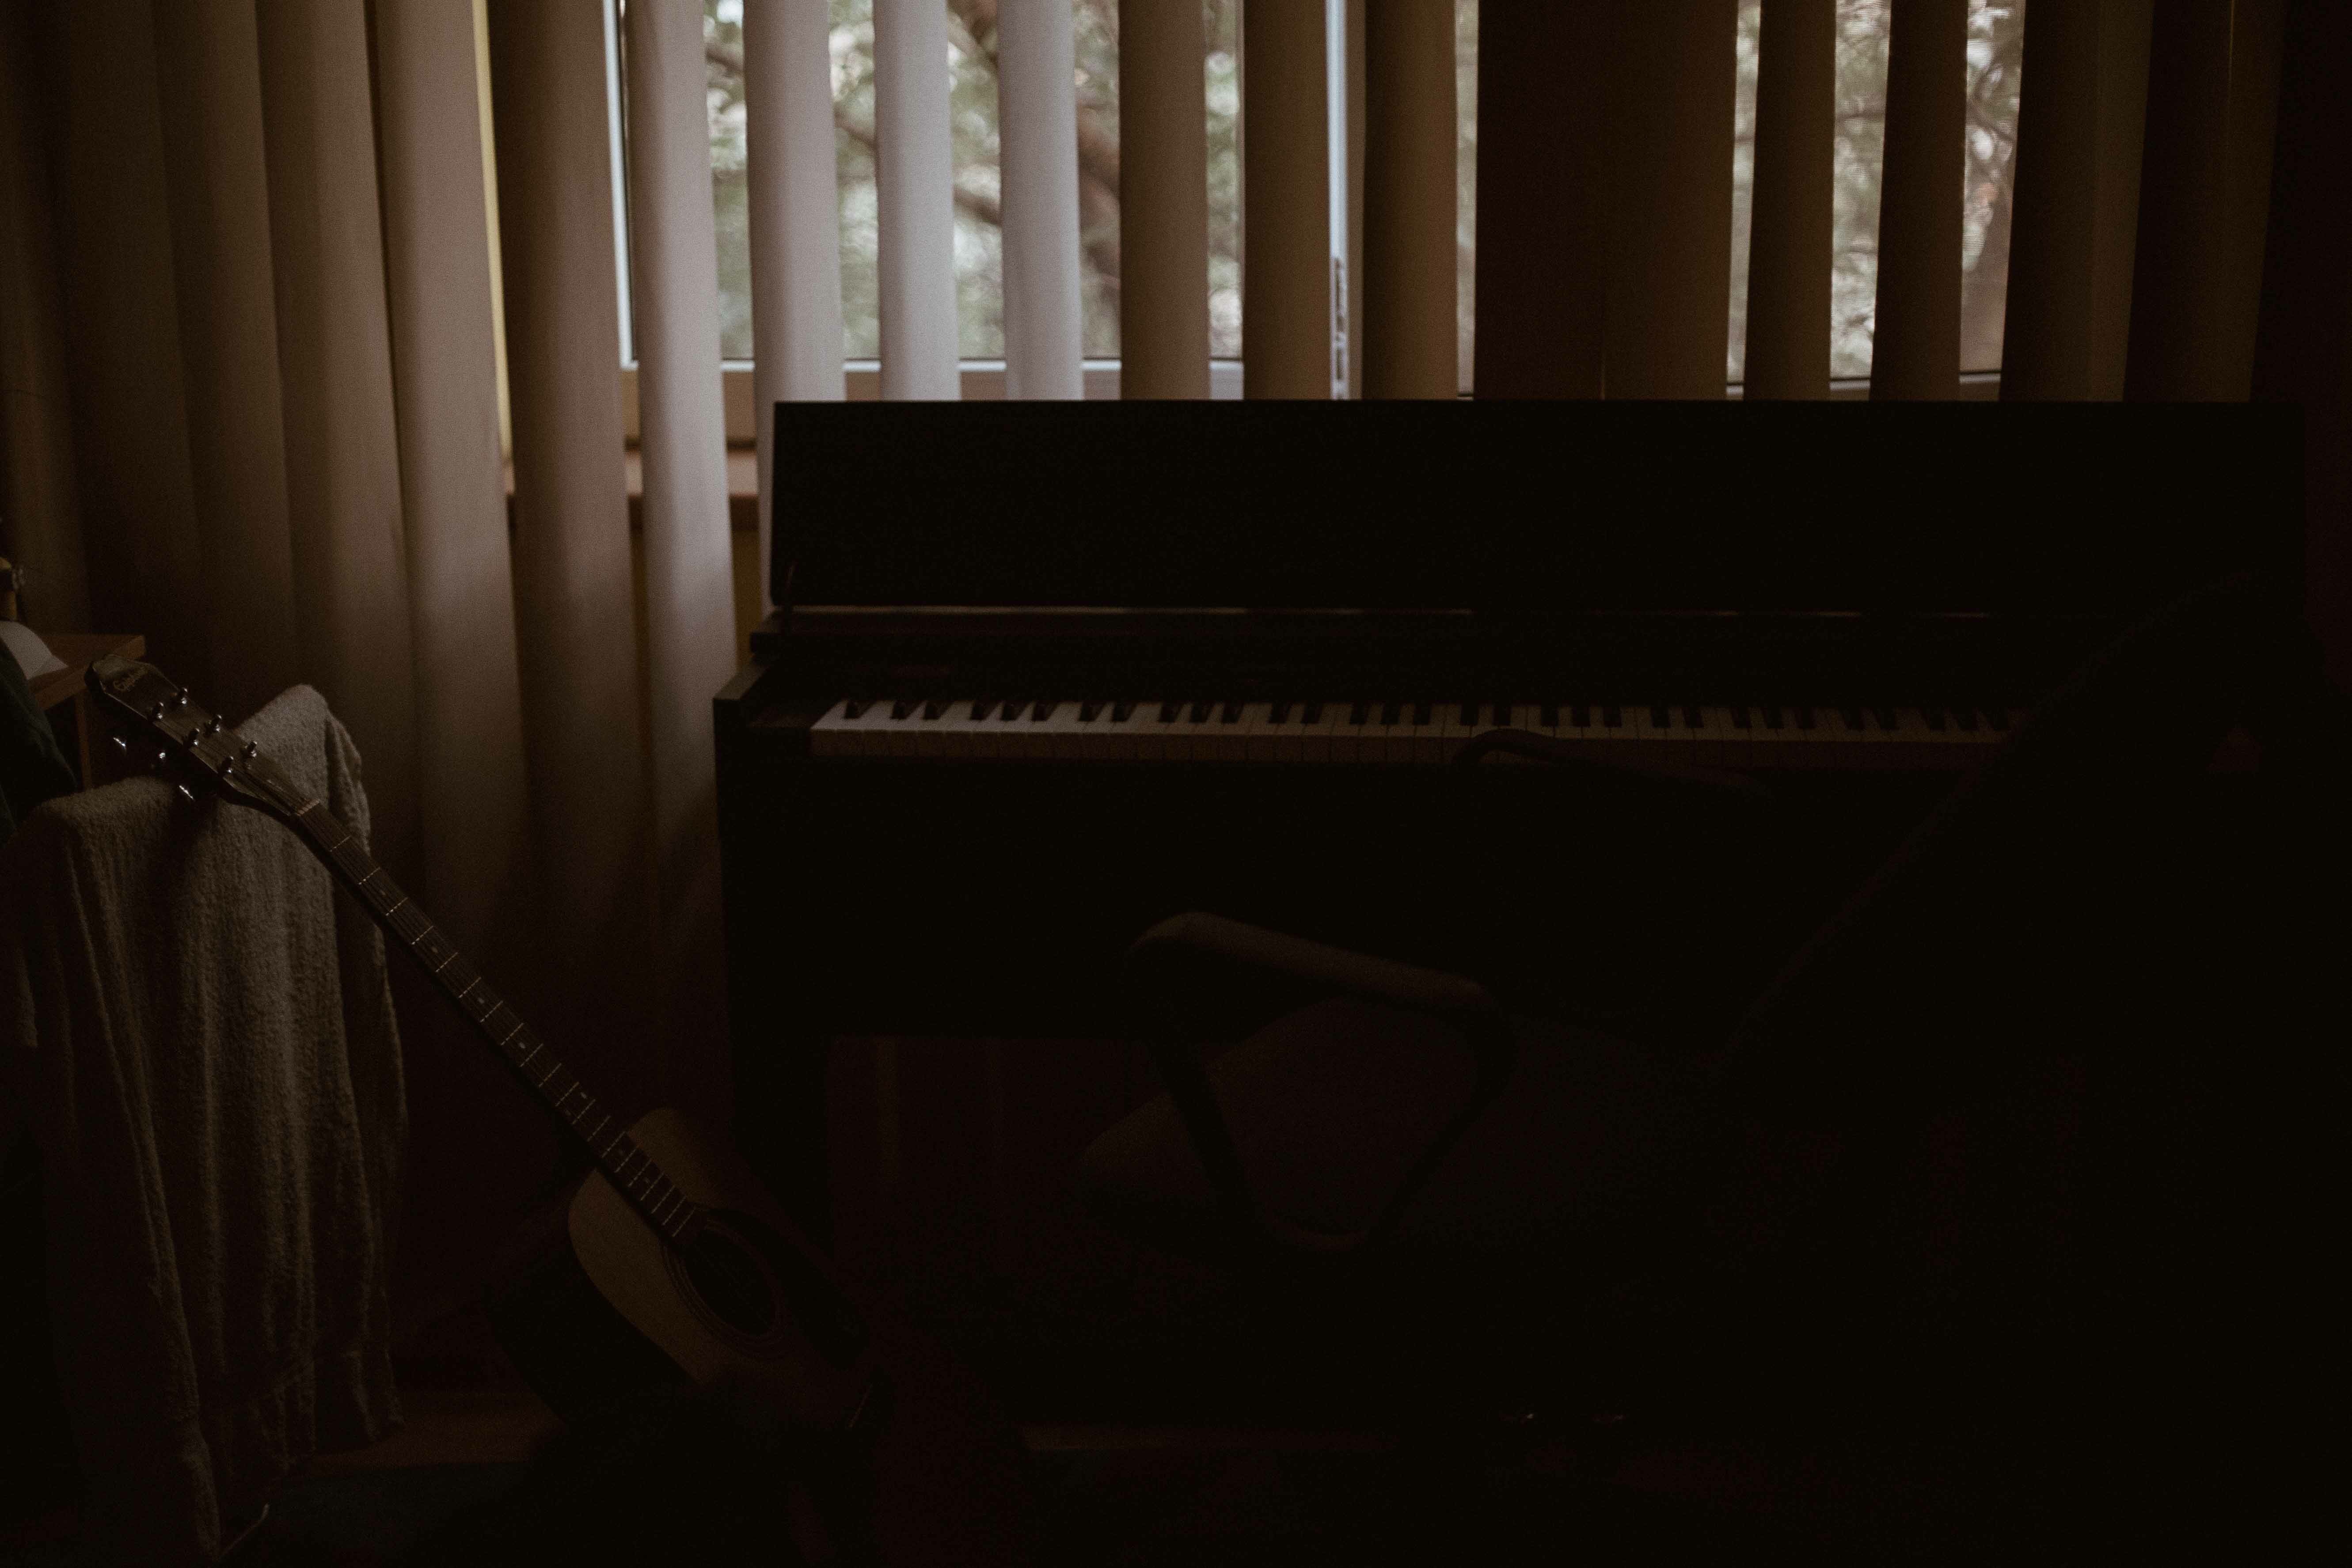
light, technology, piano, darkness, black, musical instrument, stage, screenshot, string instrument